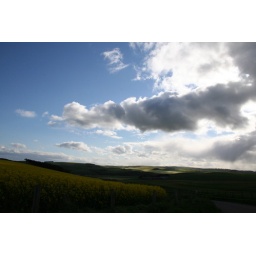
the yellow fields and clouds over scotland...